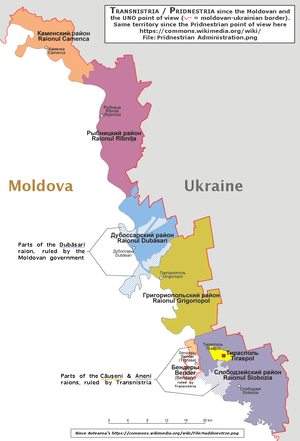
La Transnistrie d'après le point de vue de l'ONU et de la Moldavie
La Transnistrie, en forme longue la république moldave du Dniestr, est un État indépendant de fait depuis la dislocation de l'URSS en 1991. Il n’est pas reconnu par l’Organisation des Nations unies et n’a de relations diplomatiques qu’avec l’Abkhazie, l’Ossétie du Sud-Alanie et le Haut-Karabagh, trois États non membres de l’Organisation des Nations unies.
Les Unités territoriales autonomes de la rive gauche du Dniestr, en roumain : Unitățile Teritoriale Autonome din stînga Nistrului, en russe : Автономная территориальные единицы левобережья Днестра ou plus brièvement Приднестровская автономная единица, sont les 5 raions de Camenca, Rîbnița, Dubăsari, Grigoriopol, Slobozia et la municipalité de Tiraspol qui forment, selon le droit de la Moldavie et selon l'Organisation des Nations unies, une région autonome de ce pays désignée par l'acronyme UTAN.